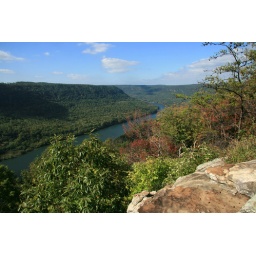
tennessee river in cash canyon from signal point chickamauga-chattanooga national battlefield park on signal mountain hamilton co tn 2